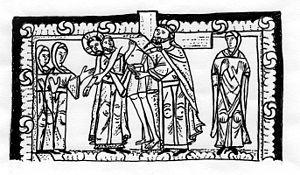
Reproduction de la descente de la croix figurant dans le Codex Aureus de Gniezno